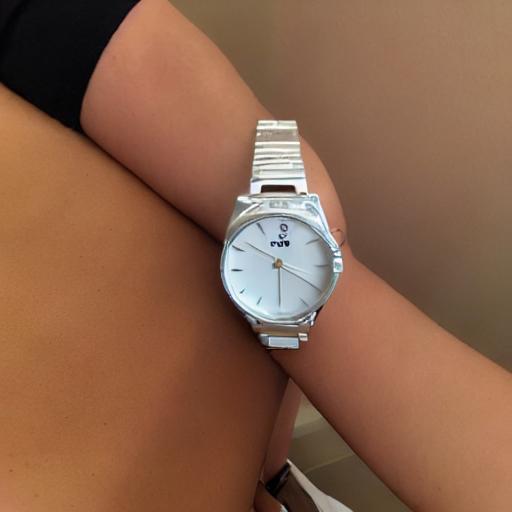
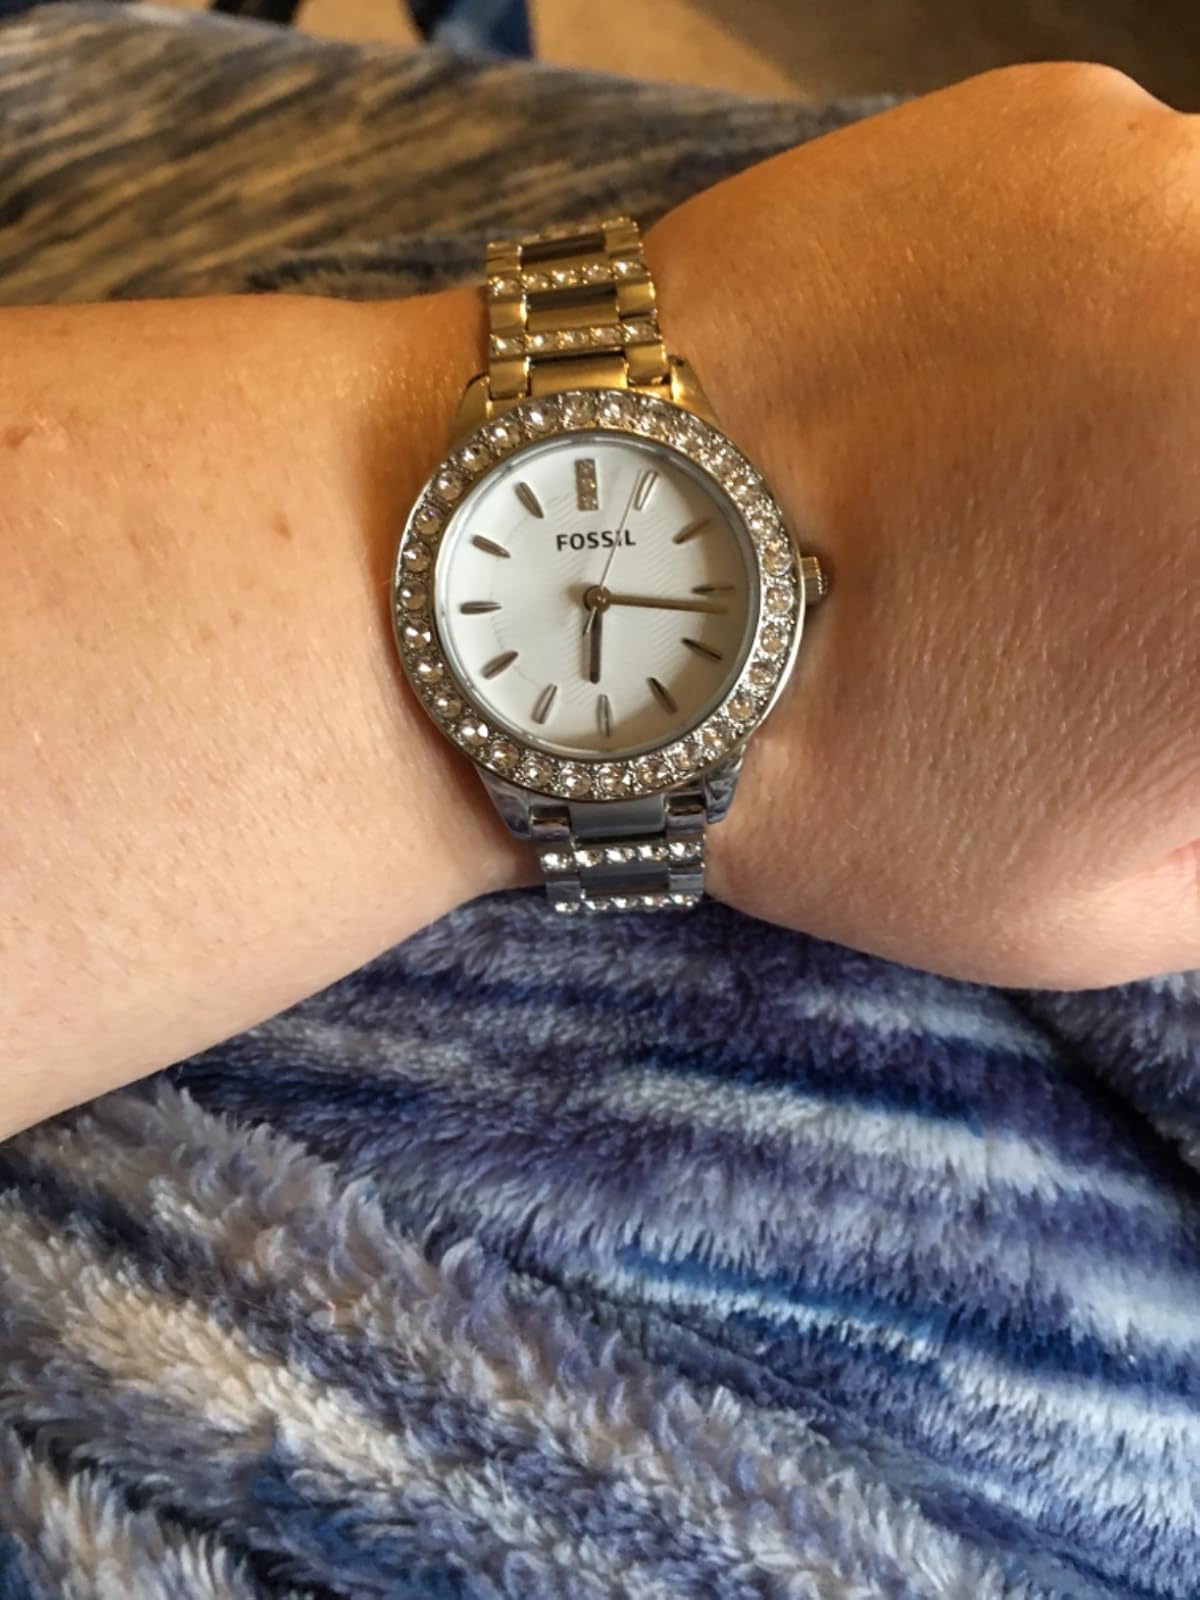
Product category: accessories_watch
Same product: no